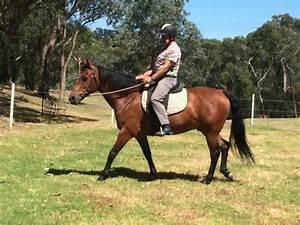
horse